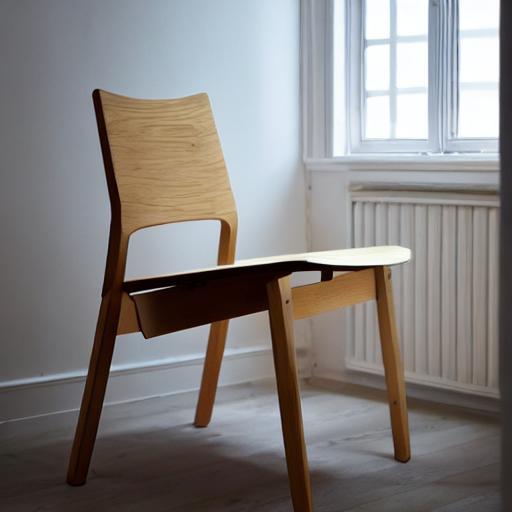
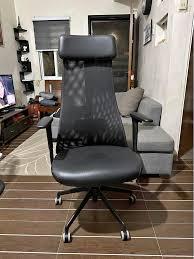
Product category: items_chair
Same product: no